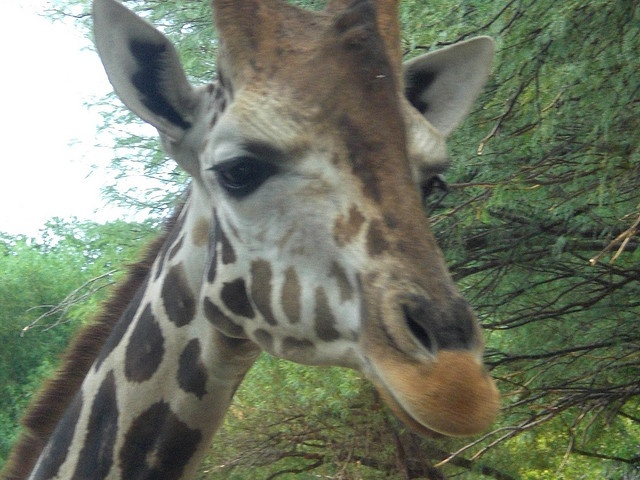
A giraffe standing close to the camera in a wooded area.
A giraffe is shown in a close-up outdoor image.
a tall giraffe gazing around in the forest
A giraffe looking at something near the camera.
A closeup of this Giraffe shows his interesting head.